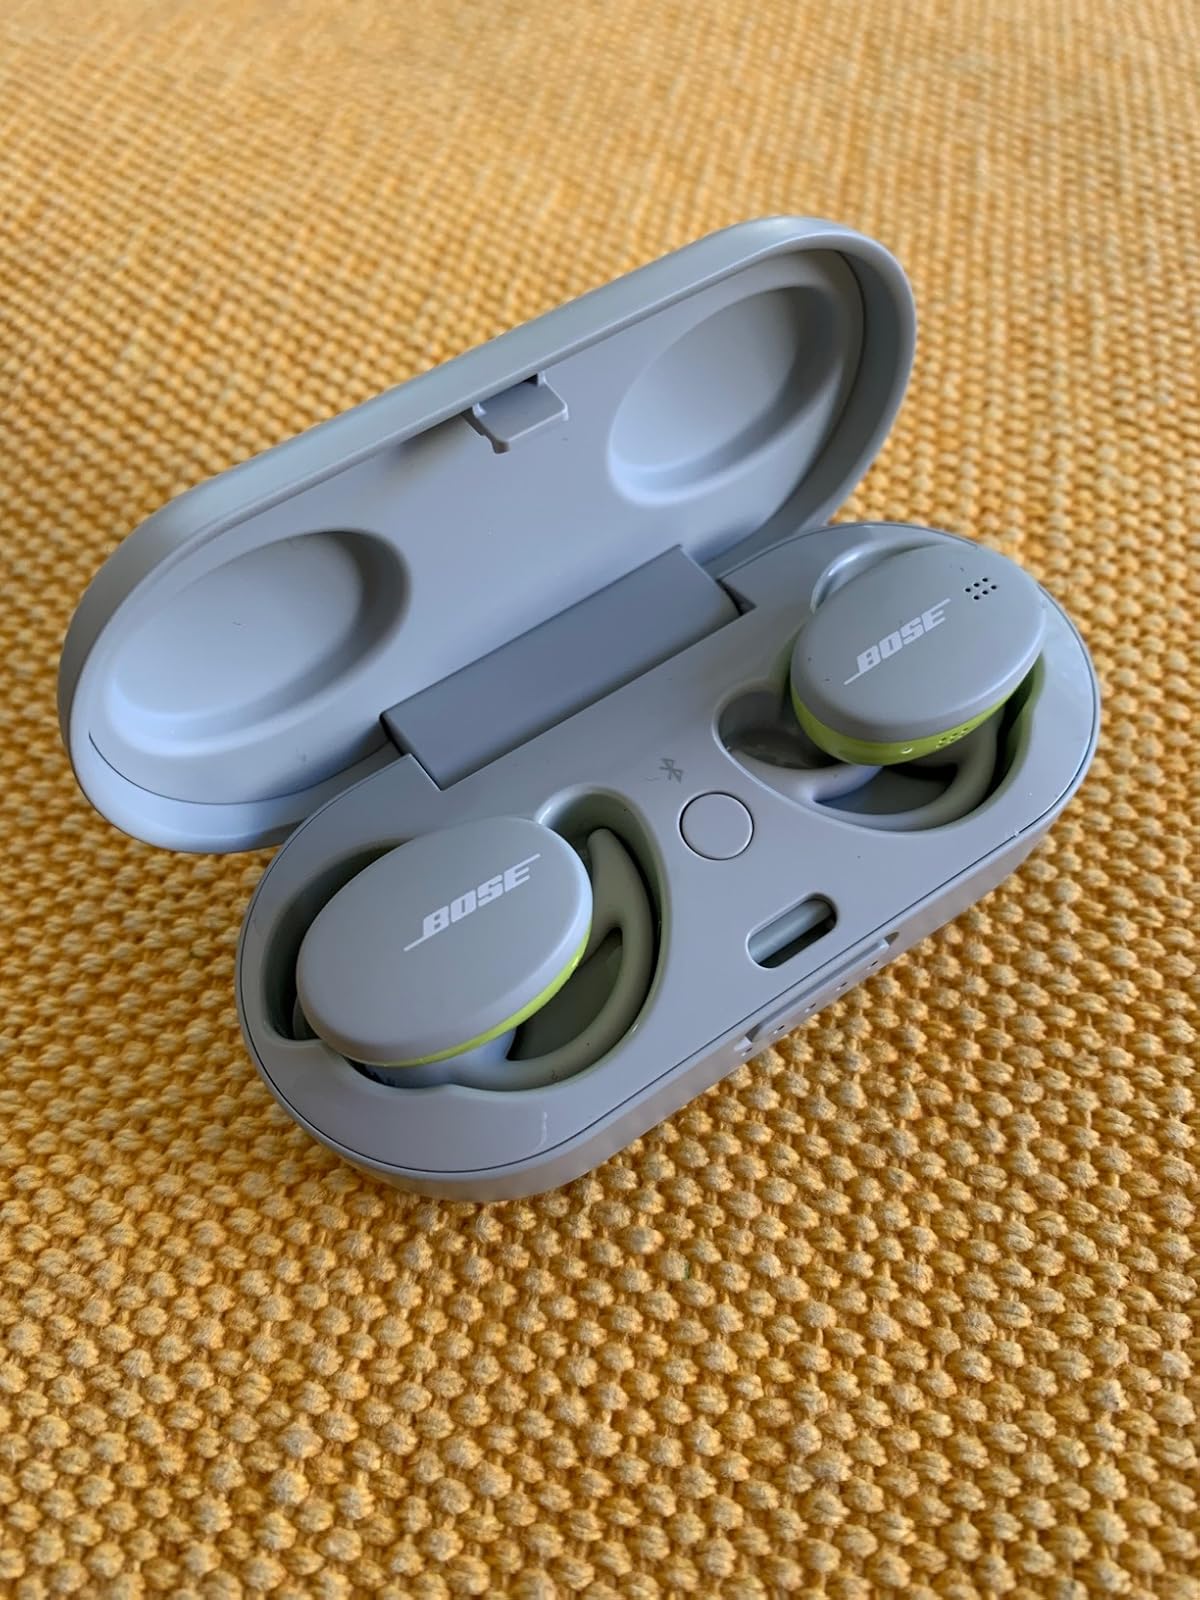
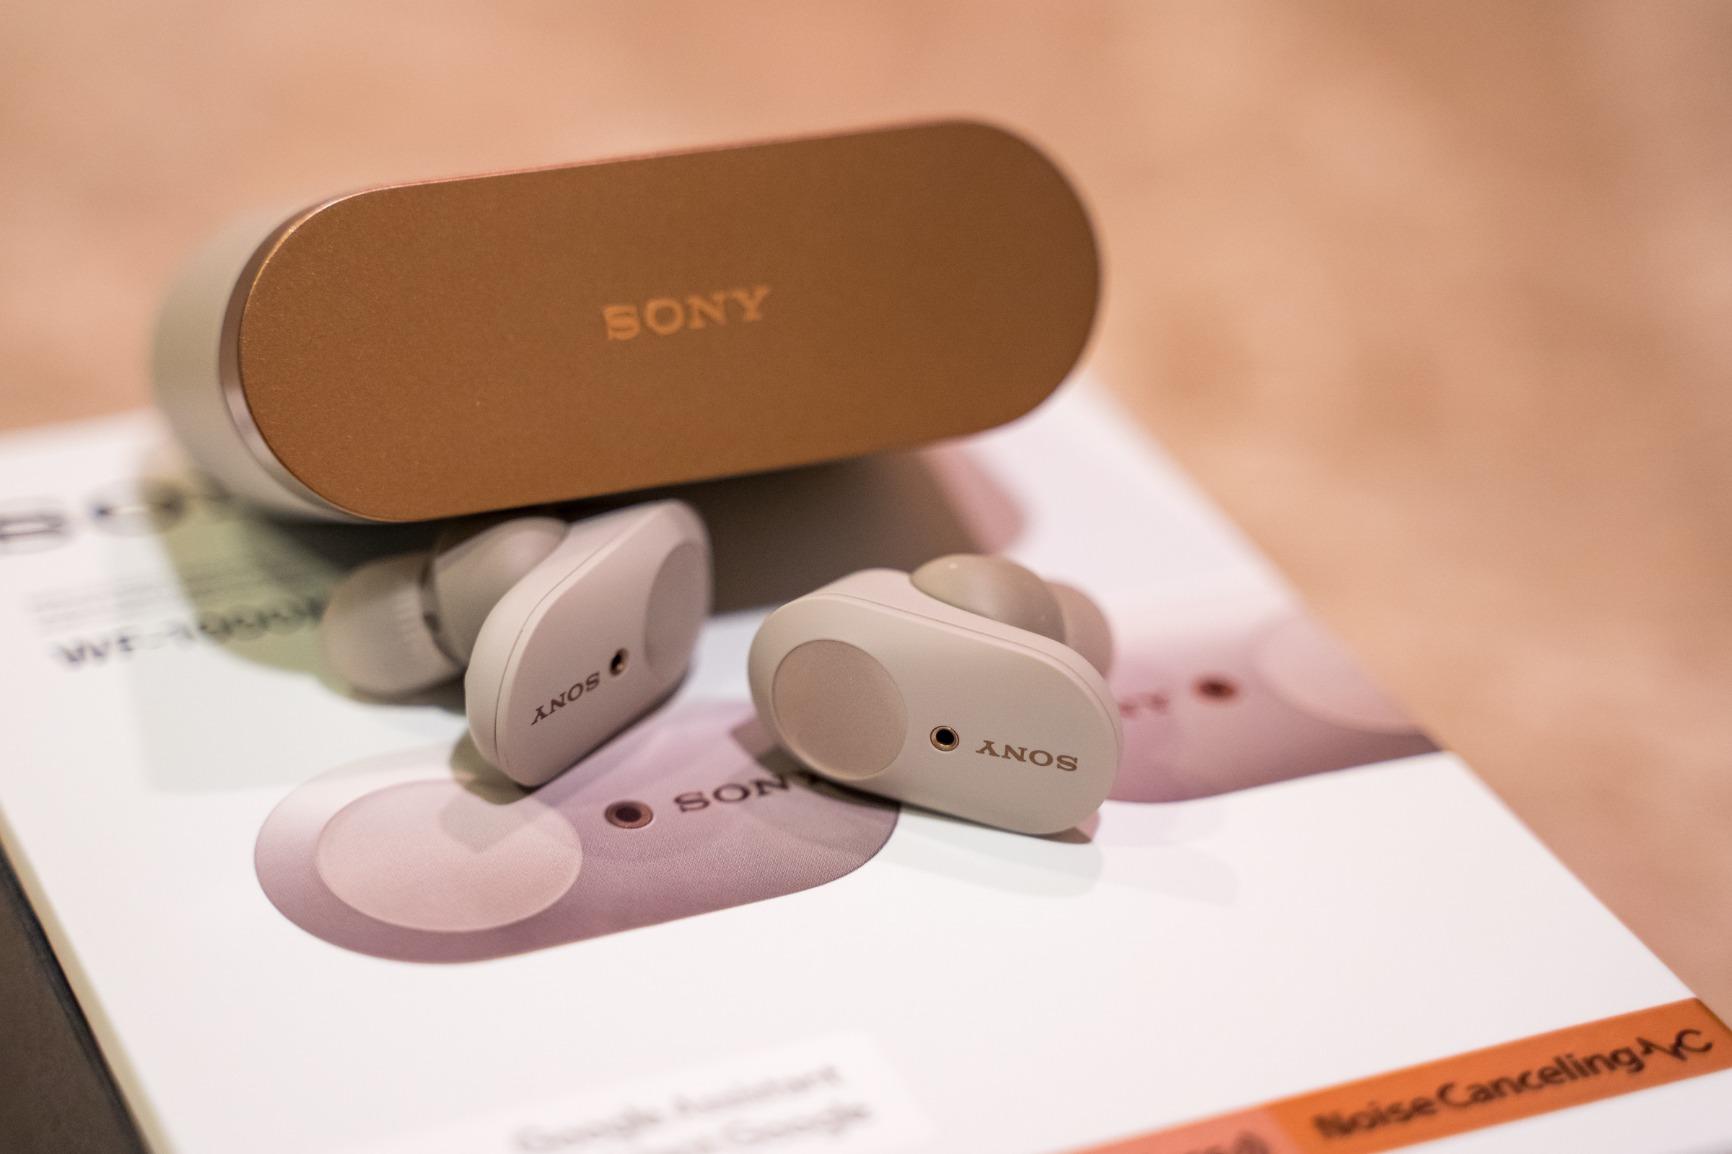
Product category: earbuds
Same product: no